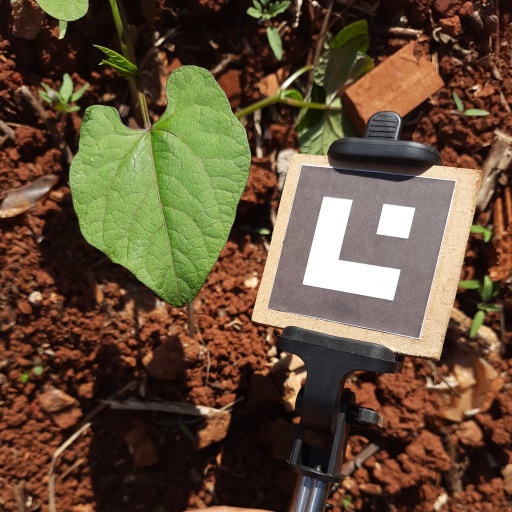
Observations: wavy surface, no eating holes, under sunlight, insect on surface